Motorail

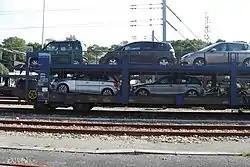
Auto-train, Biarritz, 2014

In Finland, VR has a popular automobile-carrying service on its night trains between the south and the north; the service transports 35,000 automobiles a year. The service operates with trains originating from both Helsinki and Turku first stopping at Tampere; from there they follow the same line to the next stop in Oulu. Thereafter, the line splits with one line going up to Kolari and another line making stops at Rovaniemi and Kemijärvi. These trains also include sleeper cars allowing passengers to sleep well before driving the next morning.